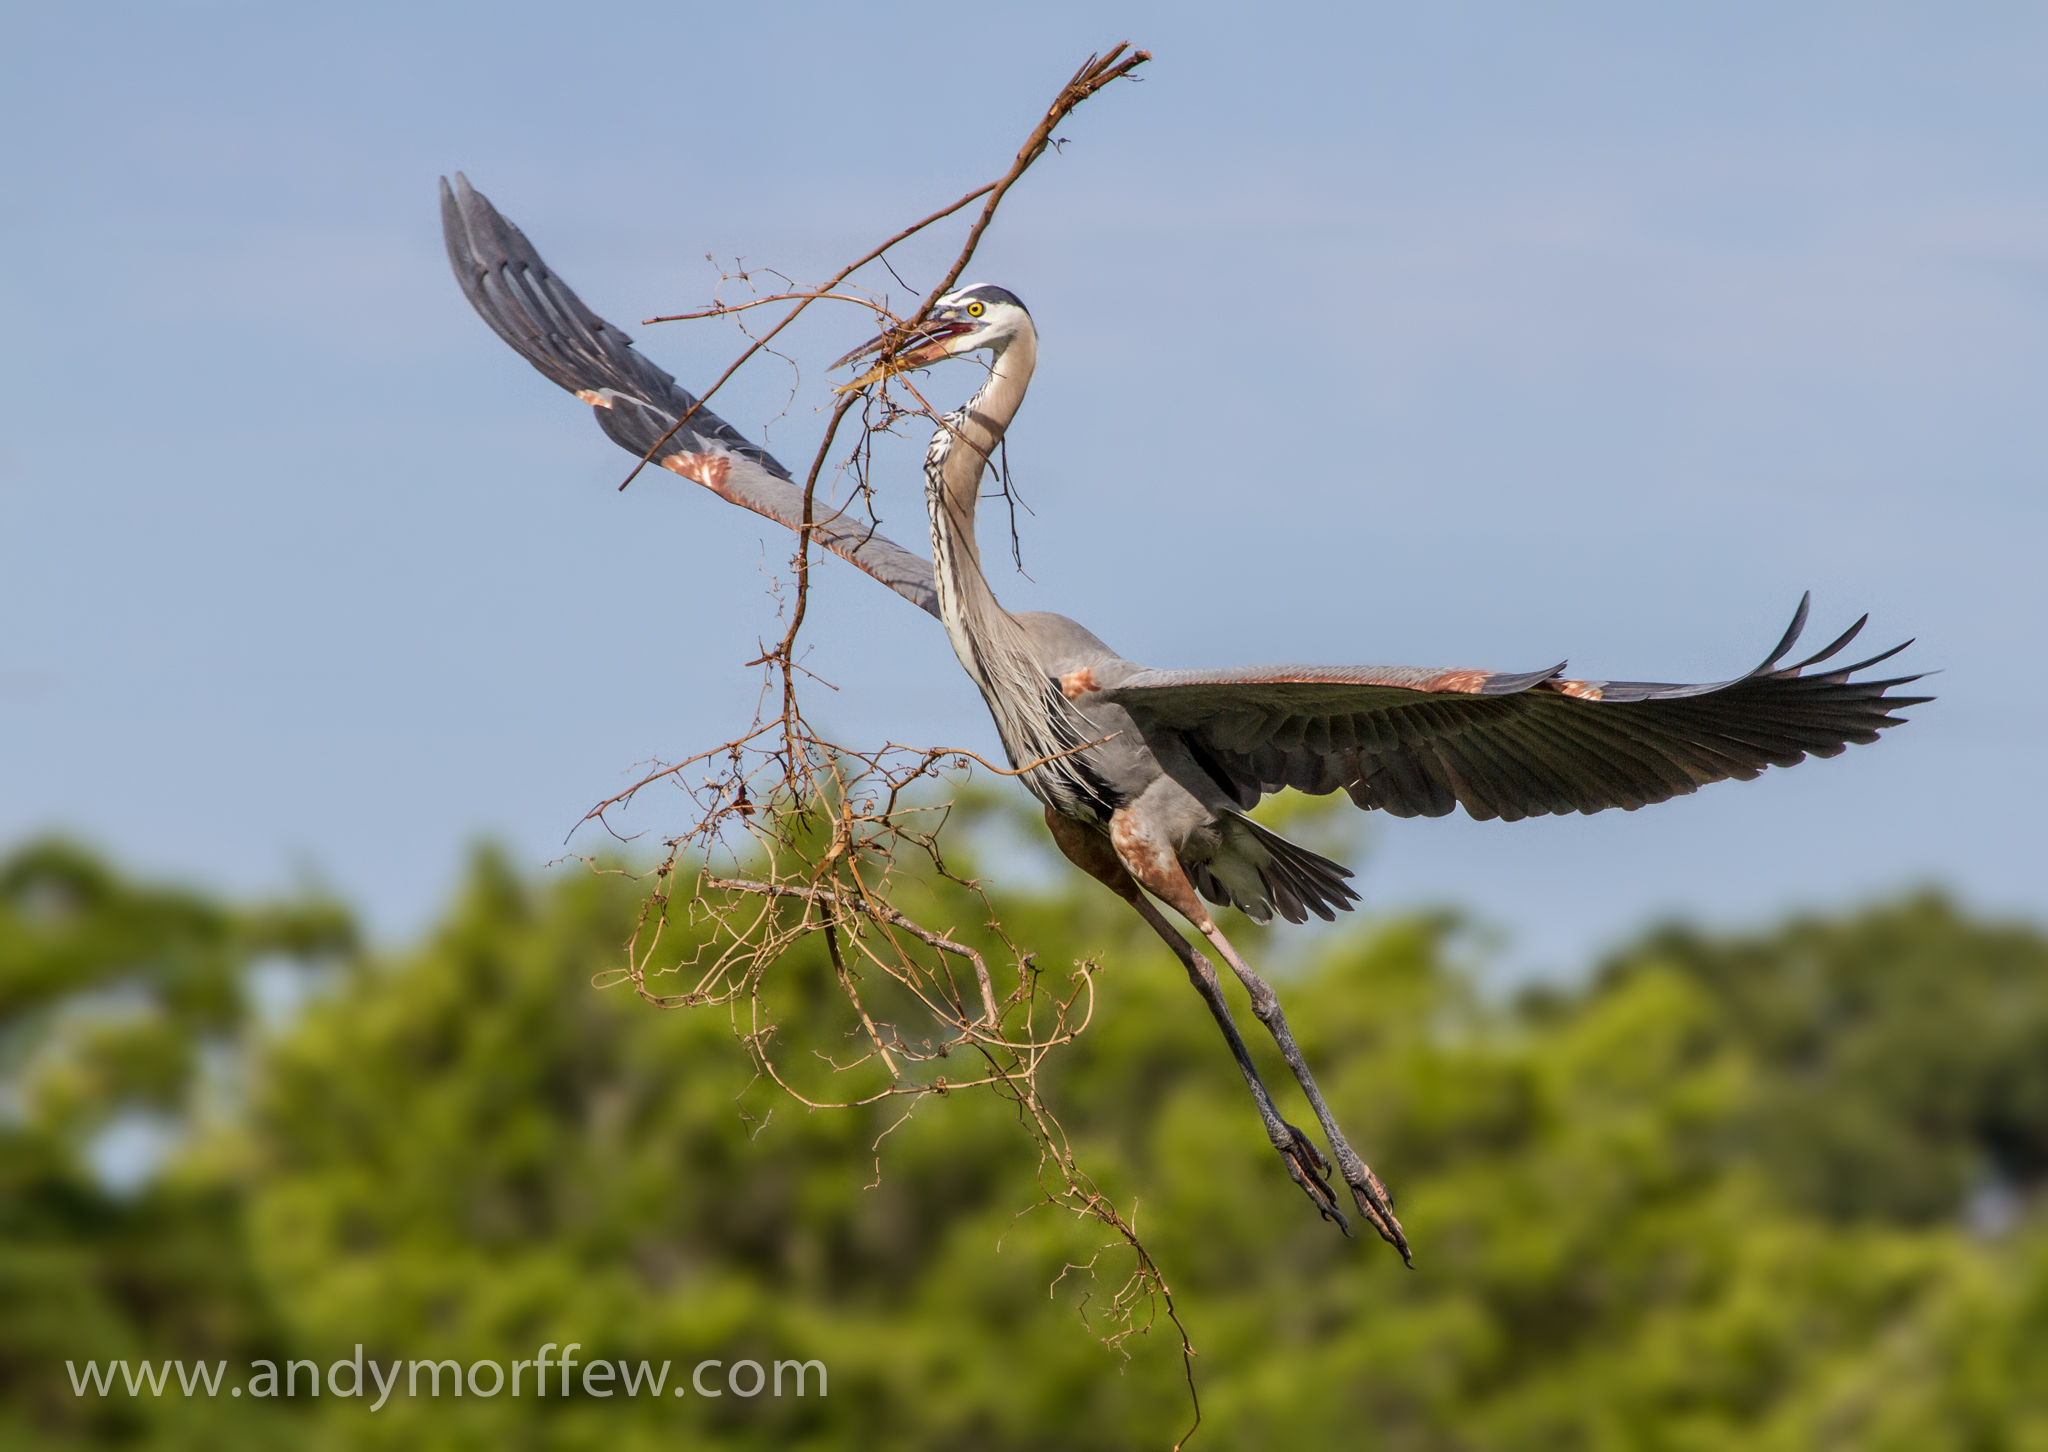
nature, branch, bird, wing, wildlife, insect, fauna, stork, florida, greatblueheron, andymorffew, morffew, venicerookery, nesting, perching bird, ciconiiformes